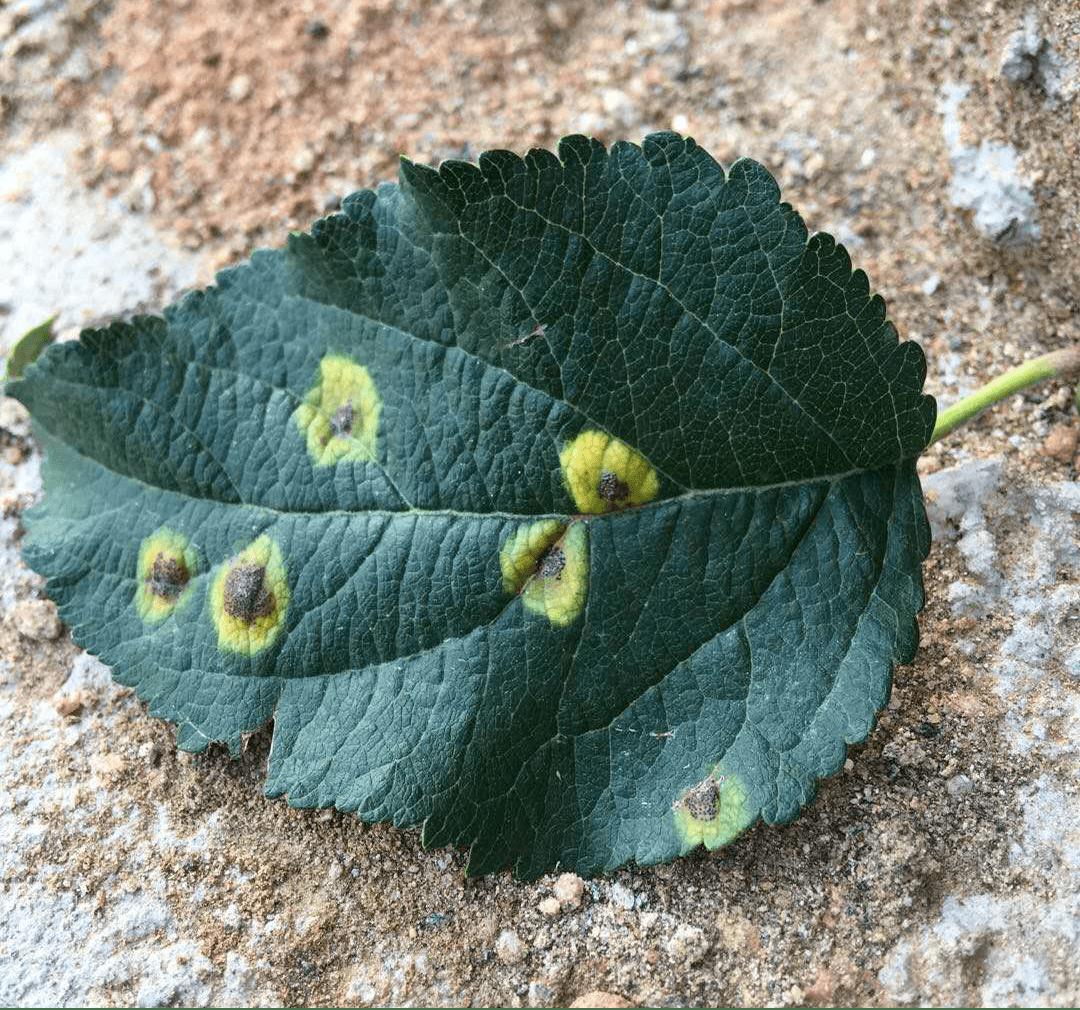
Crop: apple
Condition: rust